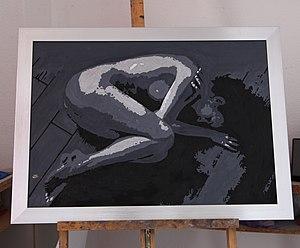
Imane Kamal Idrissi, née en 1984 à Casablanca, est une artiste peintre franco-marocaine.